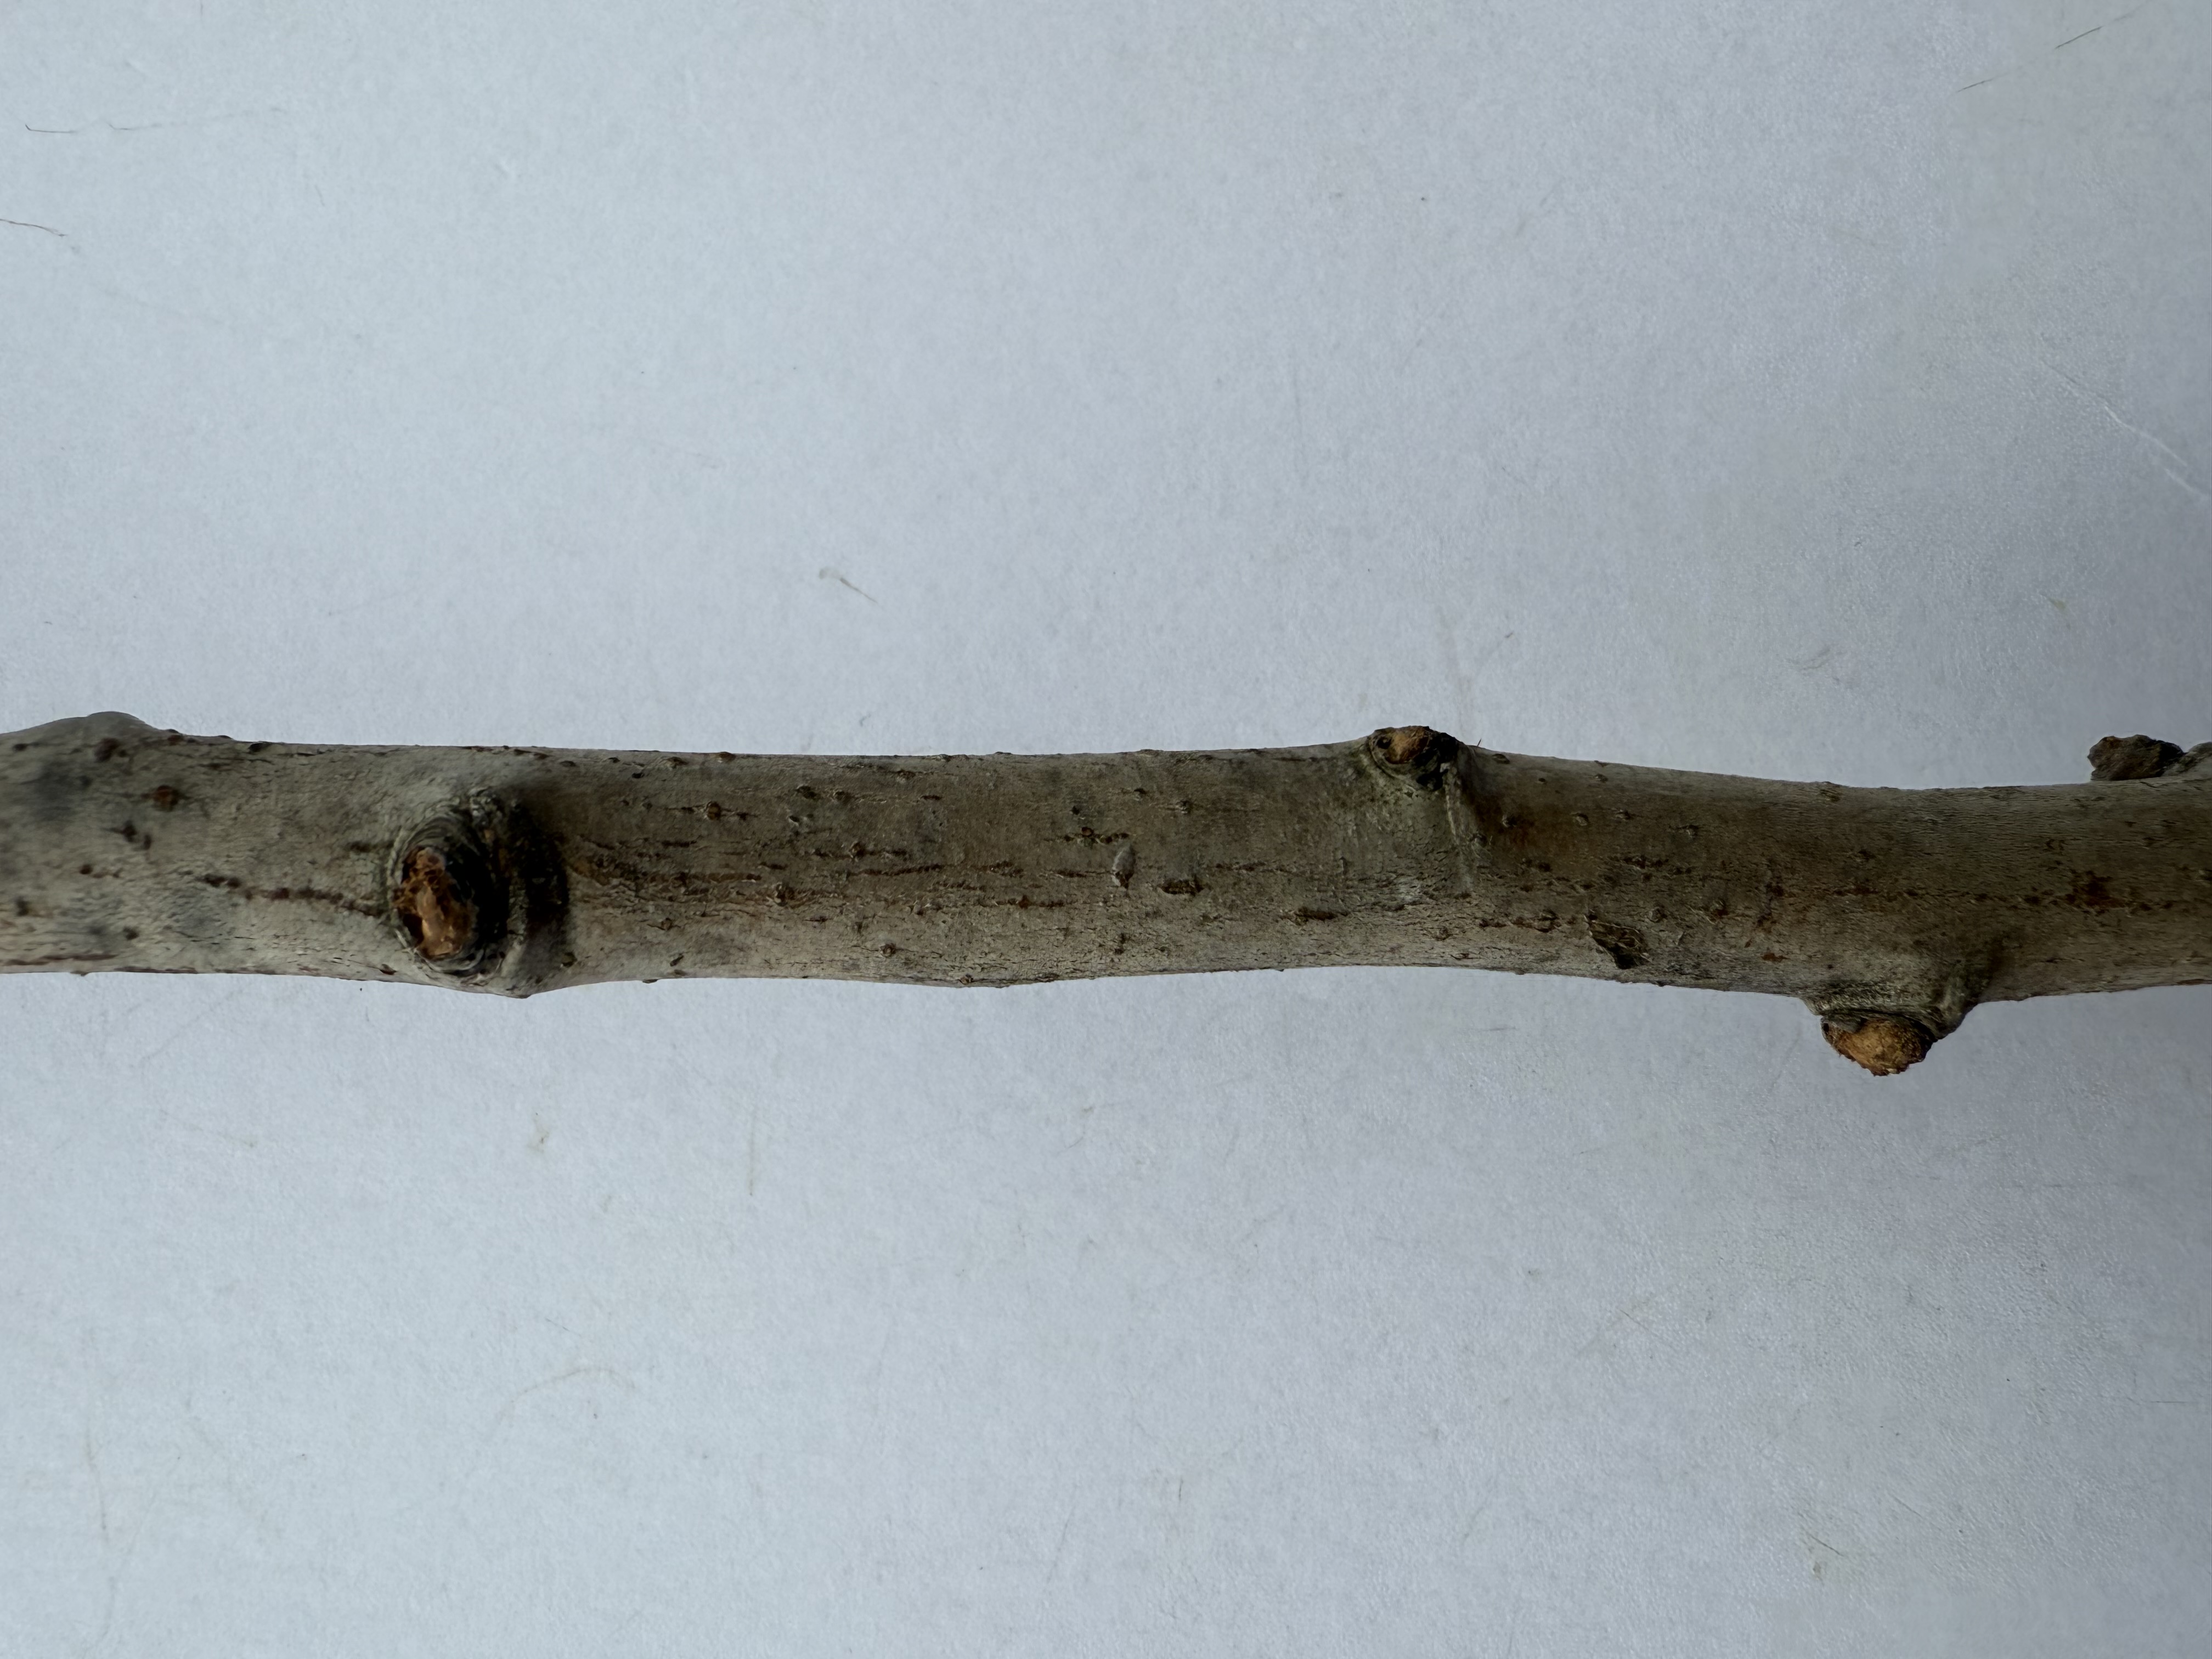
Variety: Santa Maria Pear